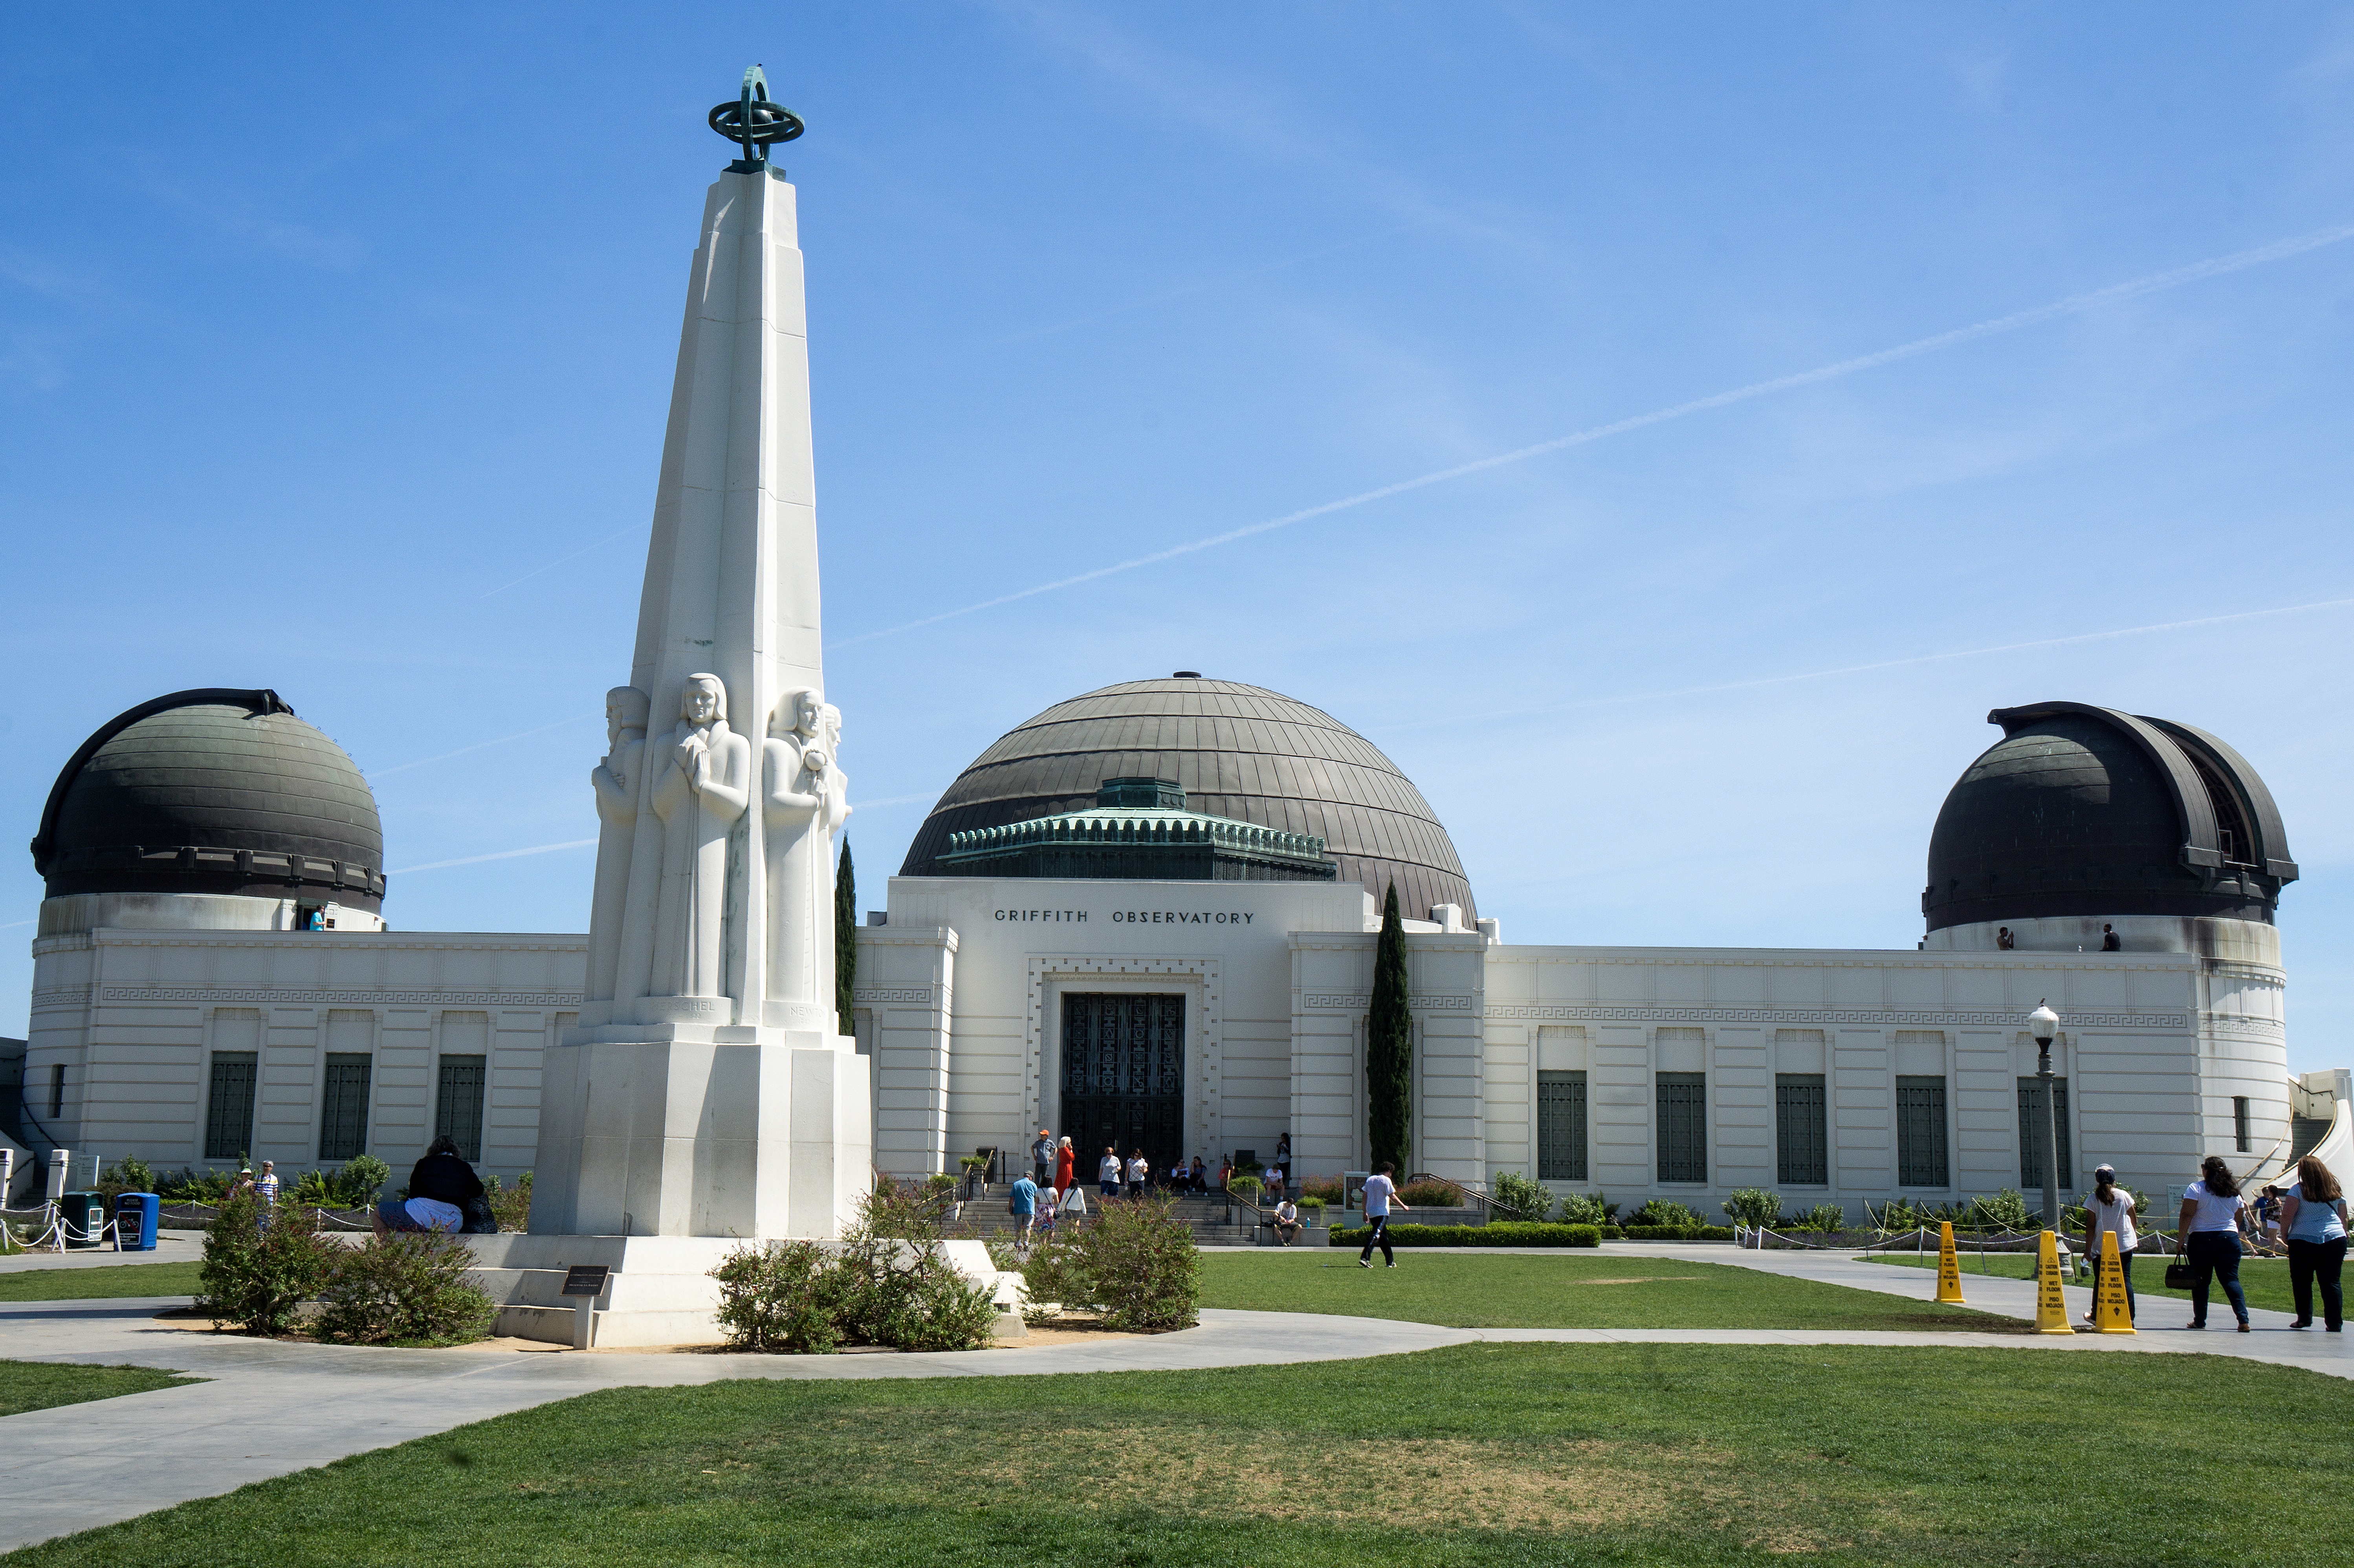
architecture, building, monument, landmark, place of worship, griffith observatory, observatory, memorial, mosque, dome, los angeles california